Treasure: In Search of the Golden Horse

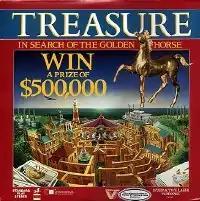
Laserdisc cover for "Treasure"

Treasure: In Search of the Golden Horse is a treasure hunting puzzle published in 1984 by the Intravision production company. It was conceived as a story-based contest by filmmaker Sheldon Renan similar in concept to that of Kit Williams' book "Masquerade". The puzzle was presented in two formats, one in an elaborate book illustrated by Jean-Francois Podevin and published by Warner Books, and the other a direct-to-video motion picture filmed by Renan and starring Doryan Dean with Elisha Cook, Jr. in a supporting role. Voice-over narration was provided by actor Richard Lynch with music by composer Jesse Frederick. The film was first aired on cable television and subsequently sold on VHS, Betamax, Capacitance Electronic Disc, and Laserdisc formats by Vestron Video.